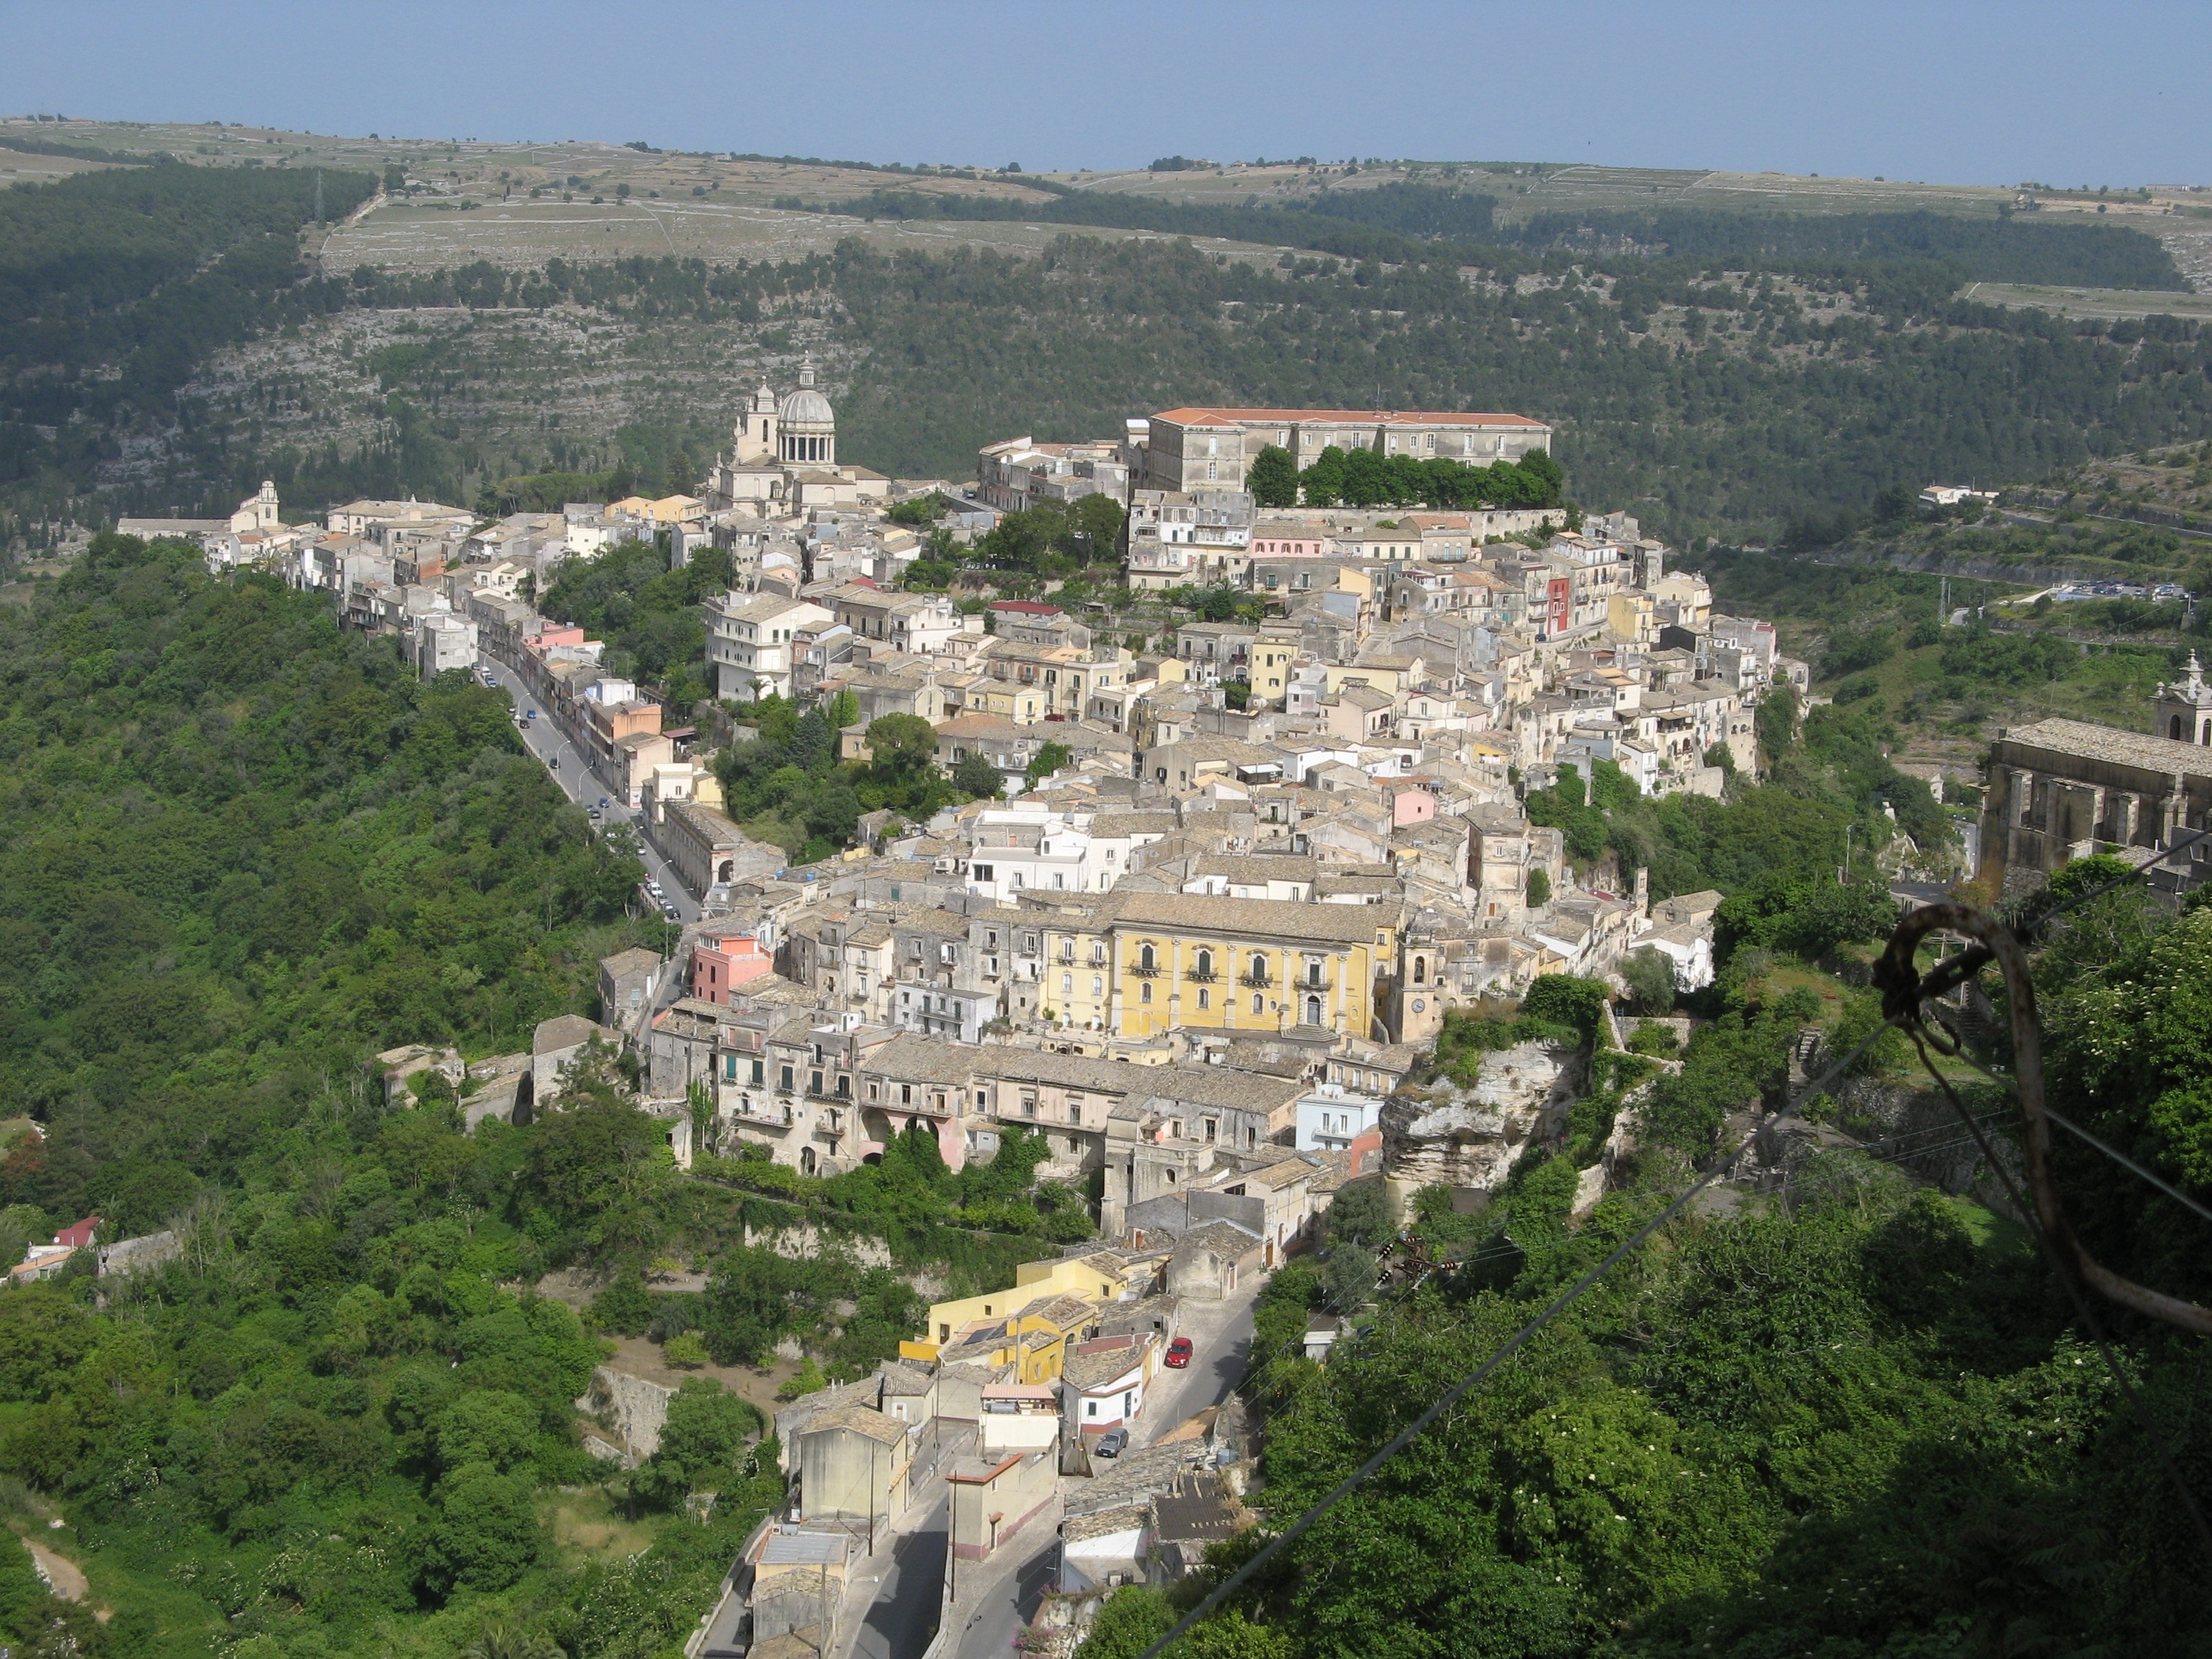
landscape, town, landmark, fortification, tourism, old town, monastery, bird's eye view, aerial photography, unesco world heritage site, historic site, ancient history, ragusa, human settlement